Tomaso Porcacchi Castilione

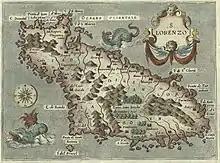
"S. Lorenzo [Madagascar]", "L'Isole pu Famose del Mondo", 1572

Tomaso Porcacchi Castilione (1530–1576) was an author and cartographer.